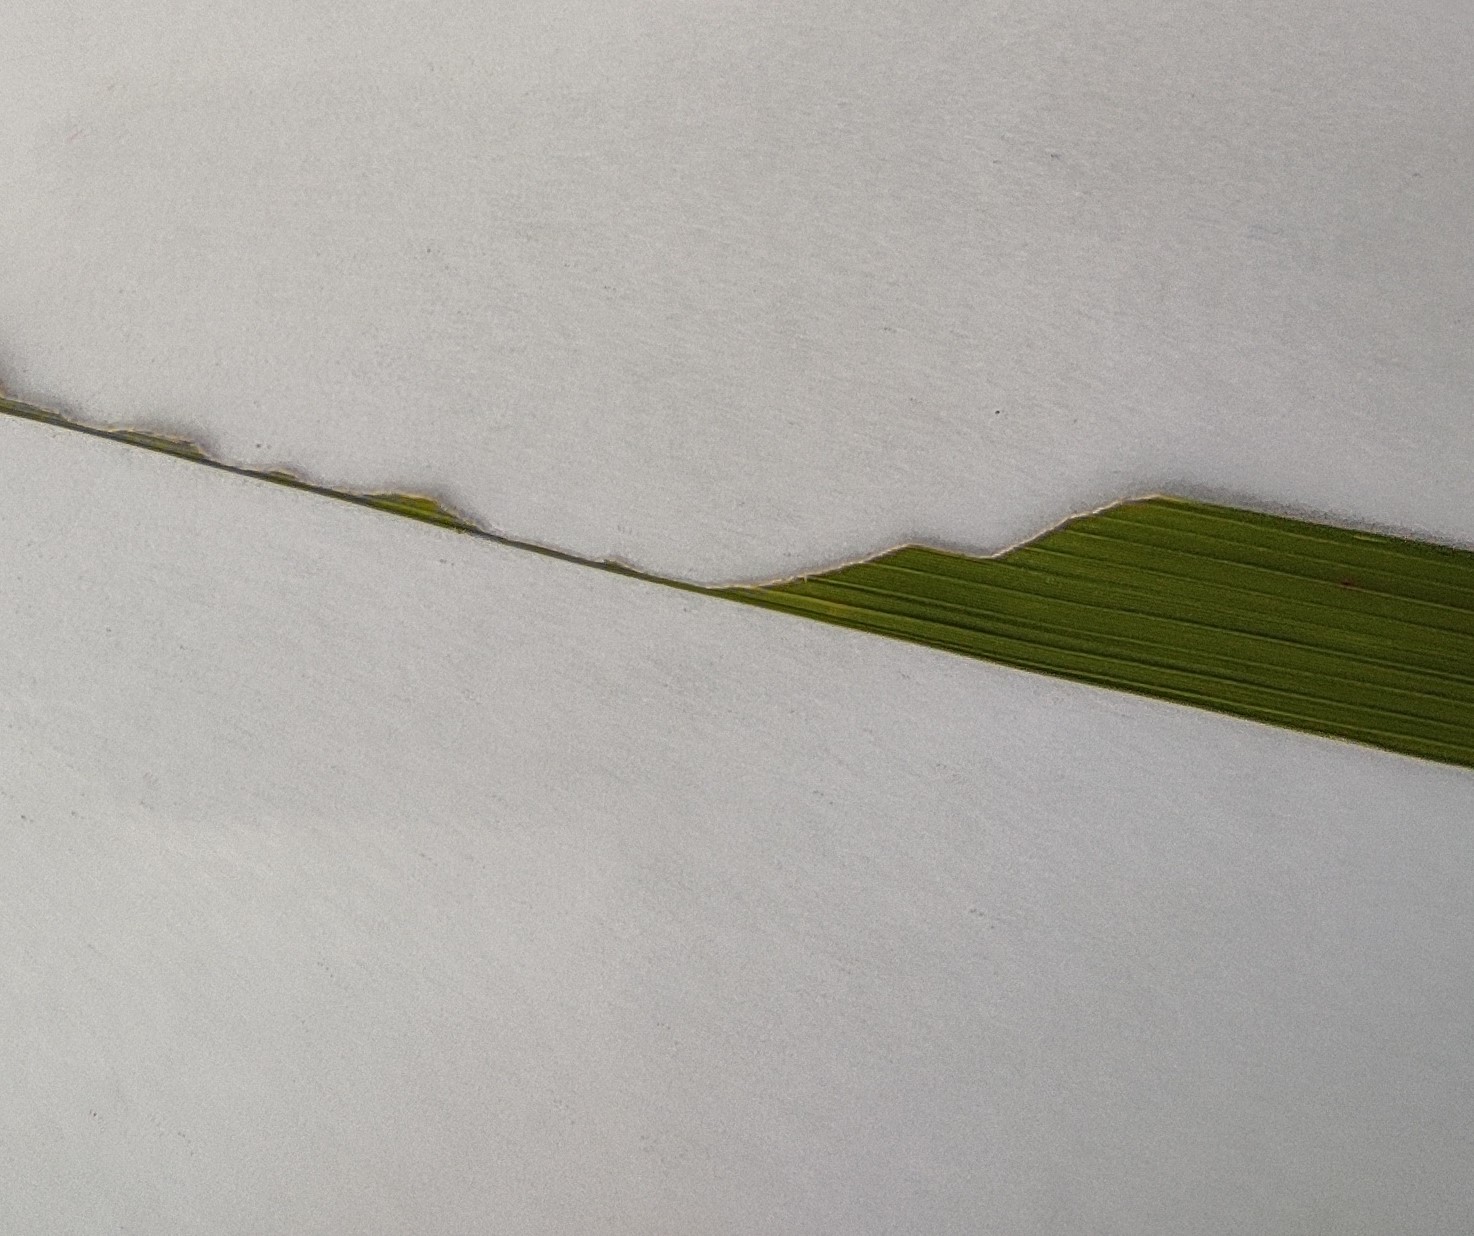
Label: Insect